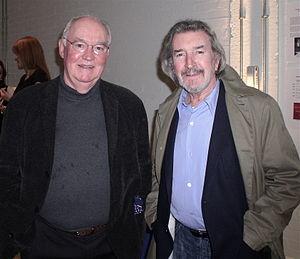
David Calder, né à Portsmouth le 1ᵉʳ août 1946, est un acteur anglais et britannique.